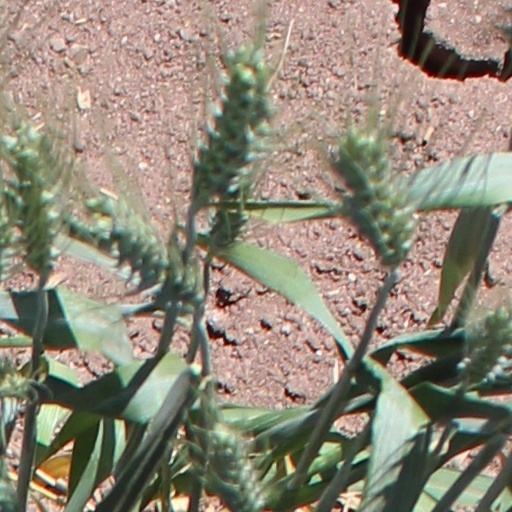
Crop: wheat